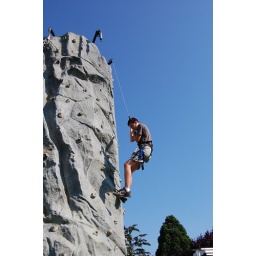
After climing to the top one young man repells to the bottom of the rock wall provided by the National Guard.